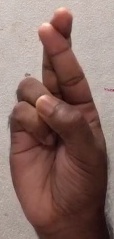
ASL sign: R